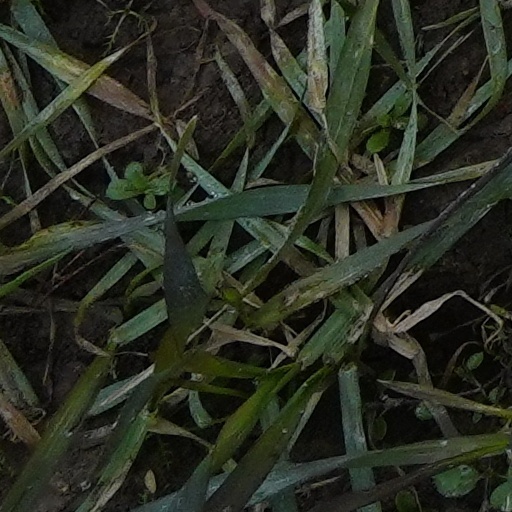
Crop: wheat